Searches for Noah's Ark

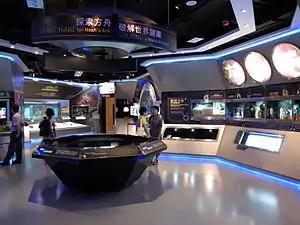
Exhibit on the search for Noah's Ark at the Noah's Ark theme park in Hong Kong

During an unsuccessful expedition in 1988, Bob Cornuke became convinced that Noah's Ark could not be on Mount Ararat. He gave up the search, forming the Bible Archeology Search and Exploration Institute in 1992 to seek out other biblical locations and artifacts. However, in 1998 Cornuke learned of the idea that places the Ark's landing site east of Shinar. In this context he reevaluated the testimony of Ed Davis, and concluded that the site Davis described must be in Iran.